Michael Szécsényi

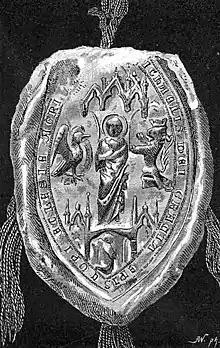
Seal of Michael Szécsényi

Michael Szécsényi (1317–1377) was a Hungarian prelate in the 14th century, who served as Bishop of Vác from 1342 to 1362, then Bishop of Eger from 1362 (or 1363) until his death.